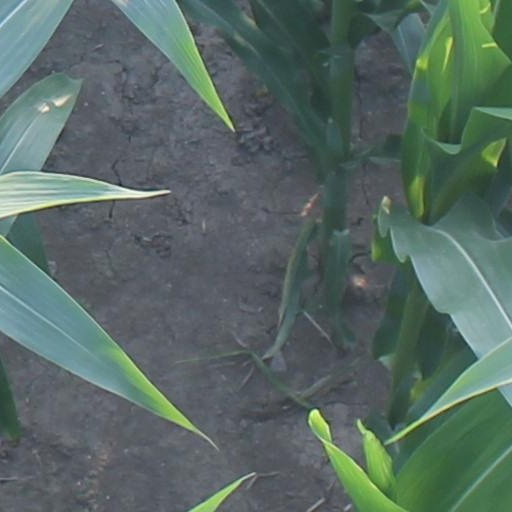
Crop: maize; corn